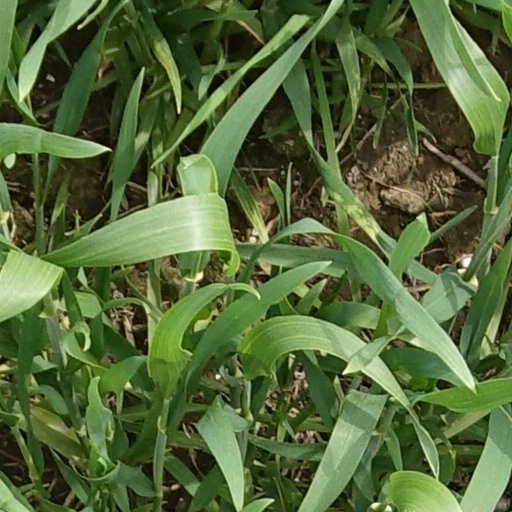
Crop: wheat